Jack Todd (footballer, born 1879)

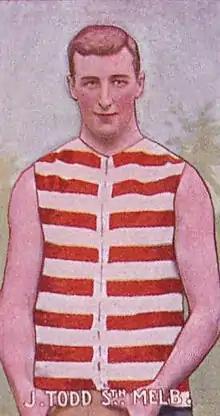
Cigarette card of Todd in 1906

John Holt Todd (29 April 1879 – 27 September 1960) was an Australian rules footballer who played with St Kilda and South Melbourne in the Victorian Football League (VFL).